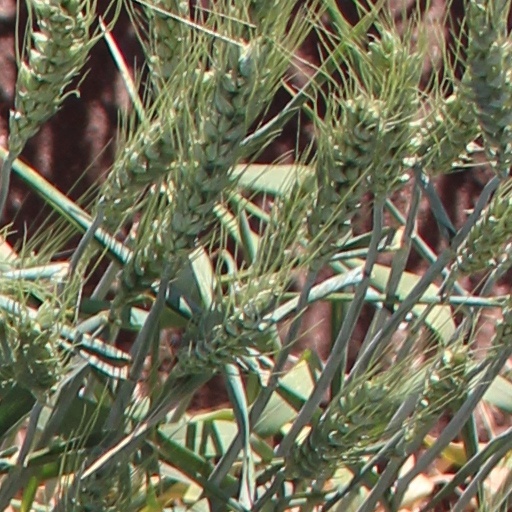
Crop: wheat